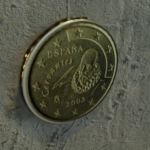
Coin value: 10cents
Country: es
Edition: 2003